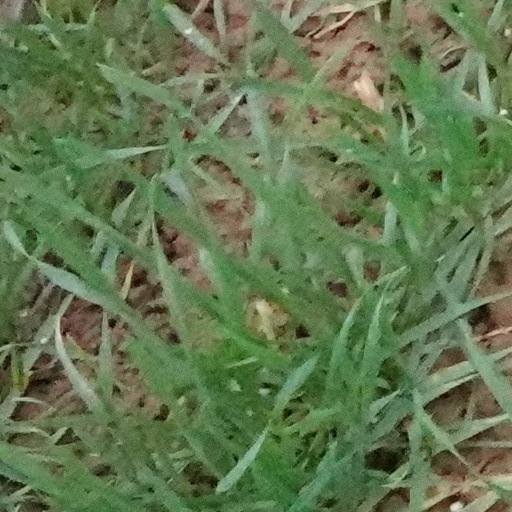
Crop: wheat